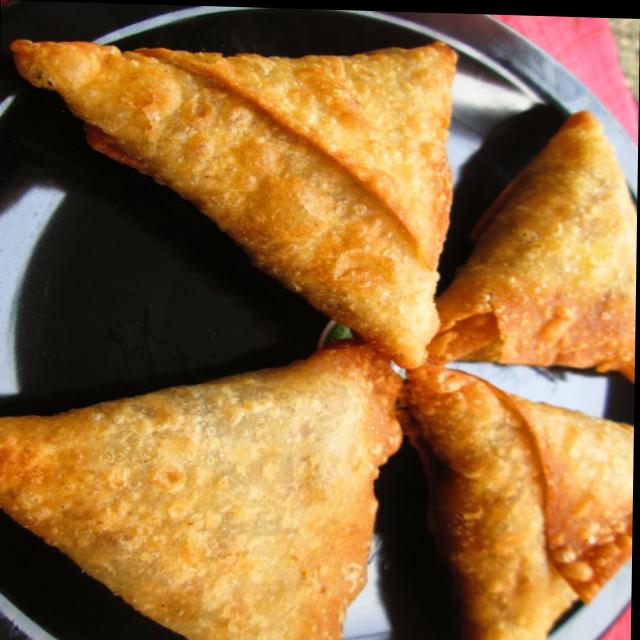
Dish: samosa